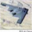
Label: airplane